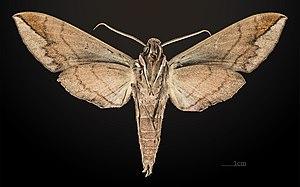
Eumorpha analis est une espèce de lépidoptères de la famille des Sphingidae, de la sous-famille des Macroglossinae, de la tribu des Philampelini et du genre Eumorpha.